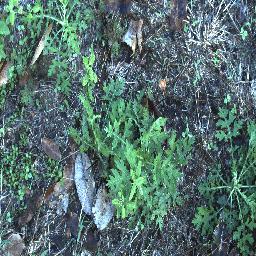
Label: parthenium